Fina'denne'

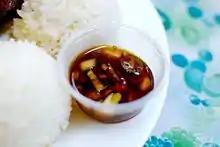
The common soy sauce-based fina'denne'

Fina'denne' (many alternate spellings, commonly finadene, fina'denni', or fina'dene) is a spicy, all-purpose condiment that is a staple of Chamorro cuisine. In the Chamorro language, it translates as "made with chili pepper." It may be drizzled over meat dish or rice, or placed in a separate, small dipping saucer. Anthropologists visiting Guam in the early 20th century noted the frequent use of fina'denne' by Chamorros.